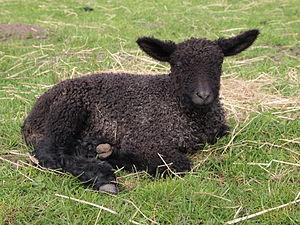
Le wensleydale est une race ovine anglaise originaire de la région du Wensleydale dans le Yorkshire du Nord. Il présente une tête grise et possède une longue toison bouclée. Cette race a été développée au cours du XIXe siècle par le croisement de leicester et de teeswater. C'est l'une des races ovines parmi les plus lourdes et les plus grandes. Elle est classée dans la catégorie à risque par le Rare Breeds Survival Trust qui s'occupe des races domestiques menacées d'extinction au Royaume-Uni, car il n'existe que moins de 1 500 brebis reprodutrices inscrites au herd-book. Cette race sert aujourd'hui à l'amélioration d'autres races pour obtenir de la viande d'agneau de qualité et pour produire de la laine haut-de-gamme.